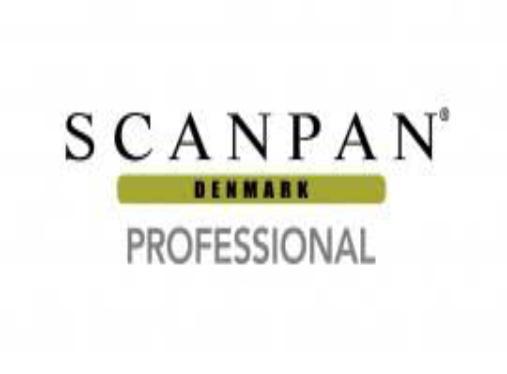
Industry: Necessities